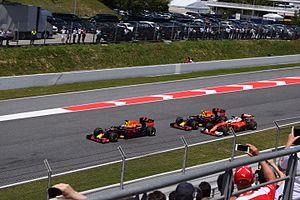
Le Grand Prix automobile d'Espagne 2016, disputé le 15 mai 2016 sur le circuit de Catalunya à Barcelone, est la 940ᵉ épreuve du championnat du monde de Formule 1 courue depuis 1950 et la cinquième manche du championnat 2016. Il s'agit de la quarante-huitième édition du Grand Prix d'Espagne comptant pour le championnat du monde de Formule 1. L'épreuve se dispute pour la vingt-sixième fois depuis 1991 sur le circuit catalan. Le Grand Prix d'Espagne 2016 marque les débuts de Max Verstappen chez Red Bull Racing et le retour de Daniil Kvyat chez Toro Rosso, les deux pilotes ayant échangé leur place sur décision de Red Bull.